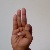
The image shows a hand gesture representing the letter 'F' in Indian Sign Language.